Electoral history of John Ballance

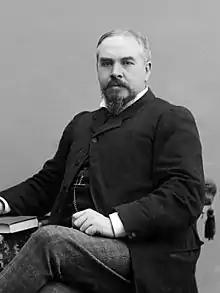
John Ballance, ca 1880s.

This is a summary of the electoral history of John Ballance, Prime Minister of New Zealand, (1891–93) and Leader of the Opposition (1889–1891).